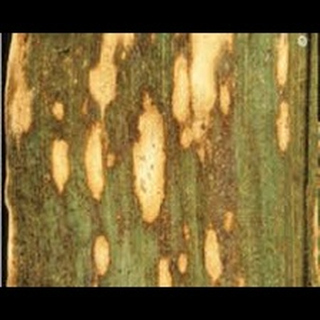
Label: wheat_leaf_blight